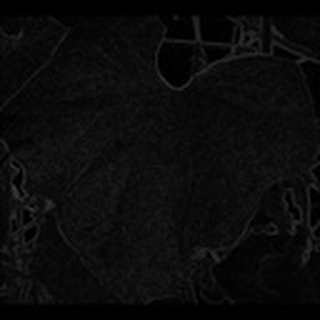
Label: cotton_powdery_mildew